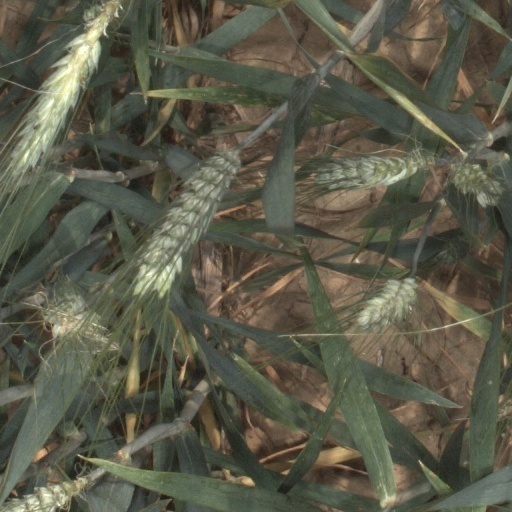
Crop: wheat